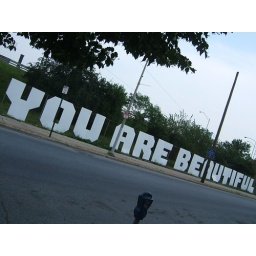
this sign was connected to the fence on 2nd street just near the spring garden el stop -- weird.